Edward E. Fitzgerald

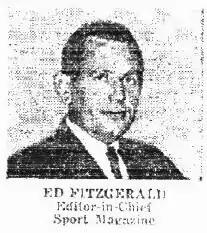
Edward E. Fitzgerald, Editor "Sport" magazine

Edward Earl Fitzgerald (September 10, 1919 – February 11, 2001) was a sports journalist, editor of "Sport" magazine, executive in chief of the Book-of-the-Month Club, founder of the Quality Paperback Book Club, president of the books division at Doubleday, and president of McCall's Magazine Group. He also edited, authored and co-authored numerous sports books.